Wire FM

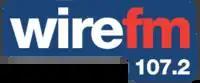
Wire FM logo used from 2010 to 2016

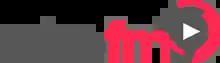
Final logo used from 2016 to 2020.

Wire FM's origins began in 1990 when two presenters at Warrington's hospital radio station, Stephen Cooper and Philip Houltby, decided to run an RSL station for the town. Cooper had previous RSL experience via Waves AM in Peterhead.